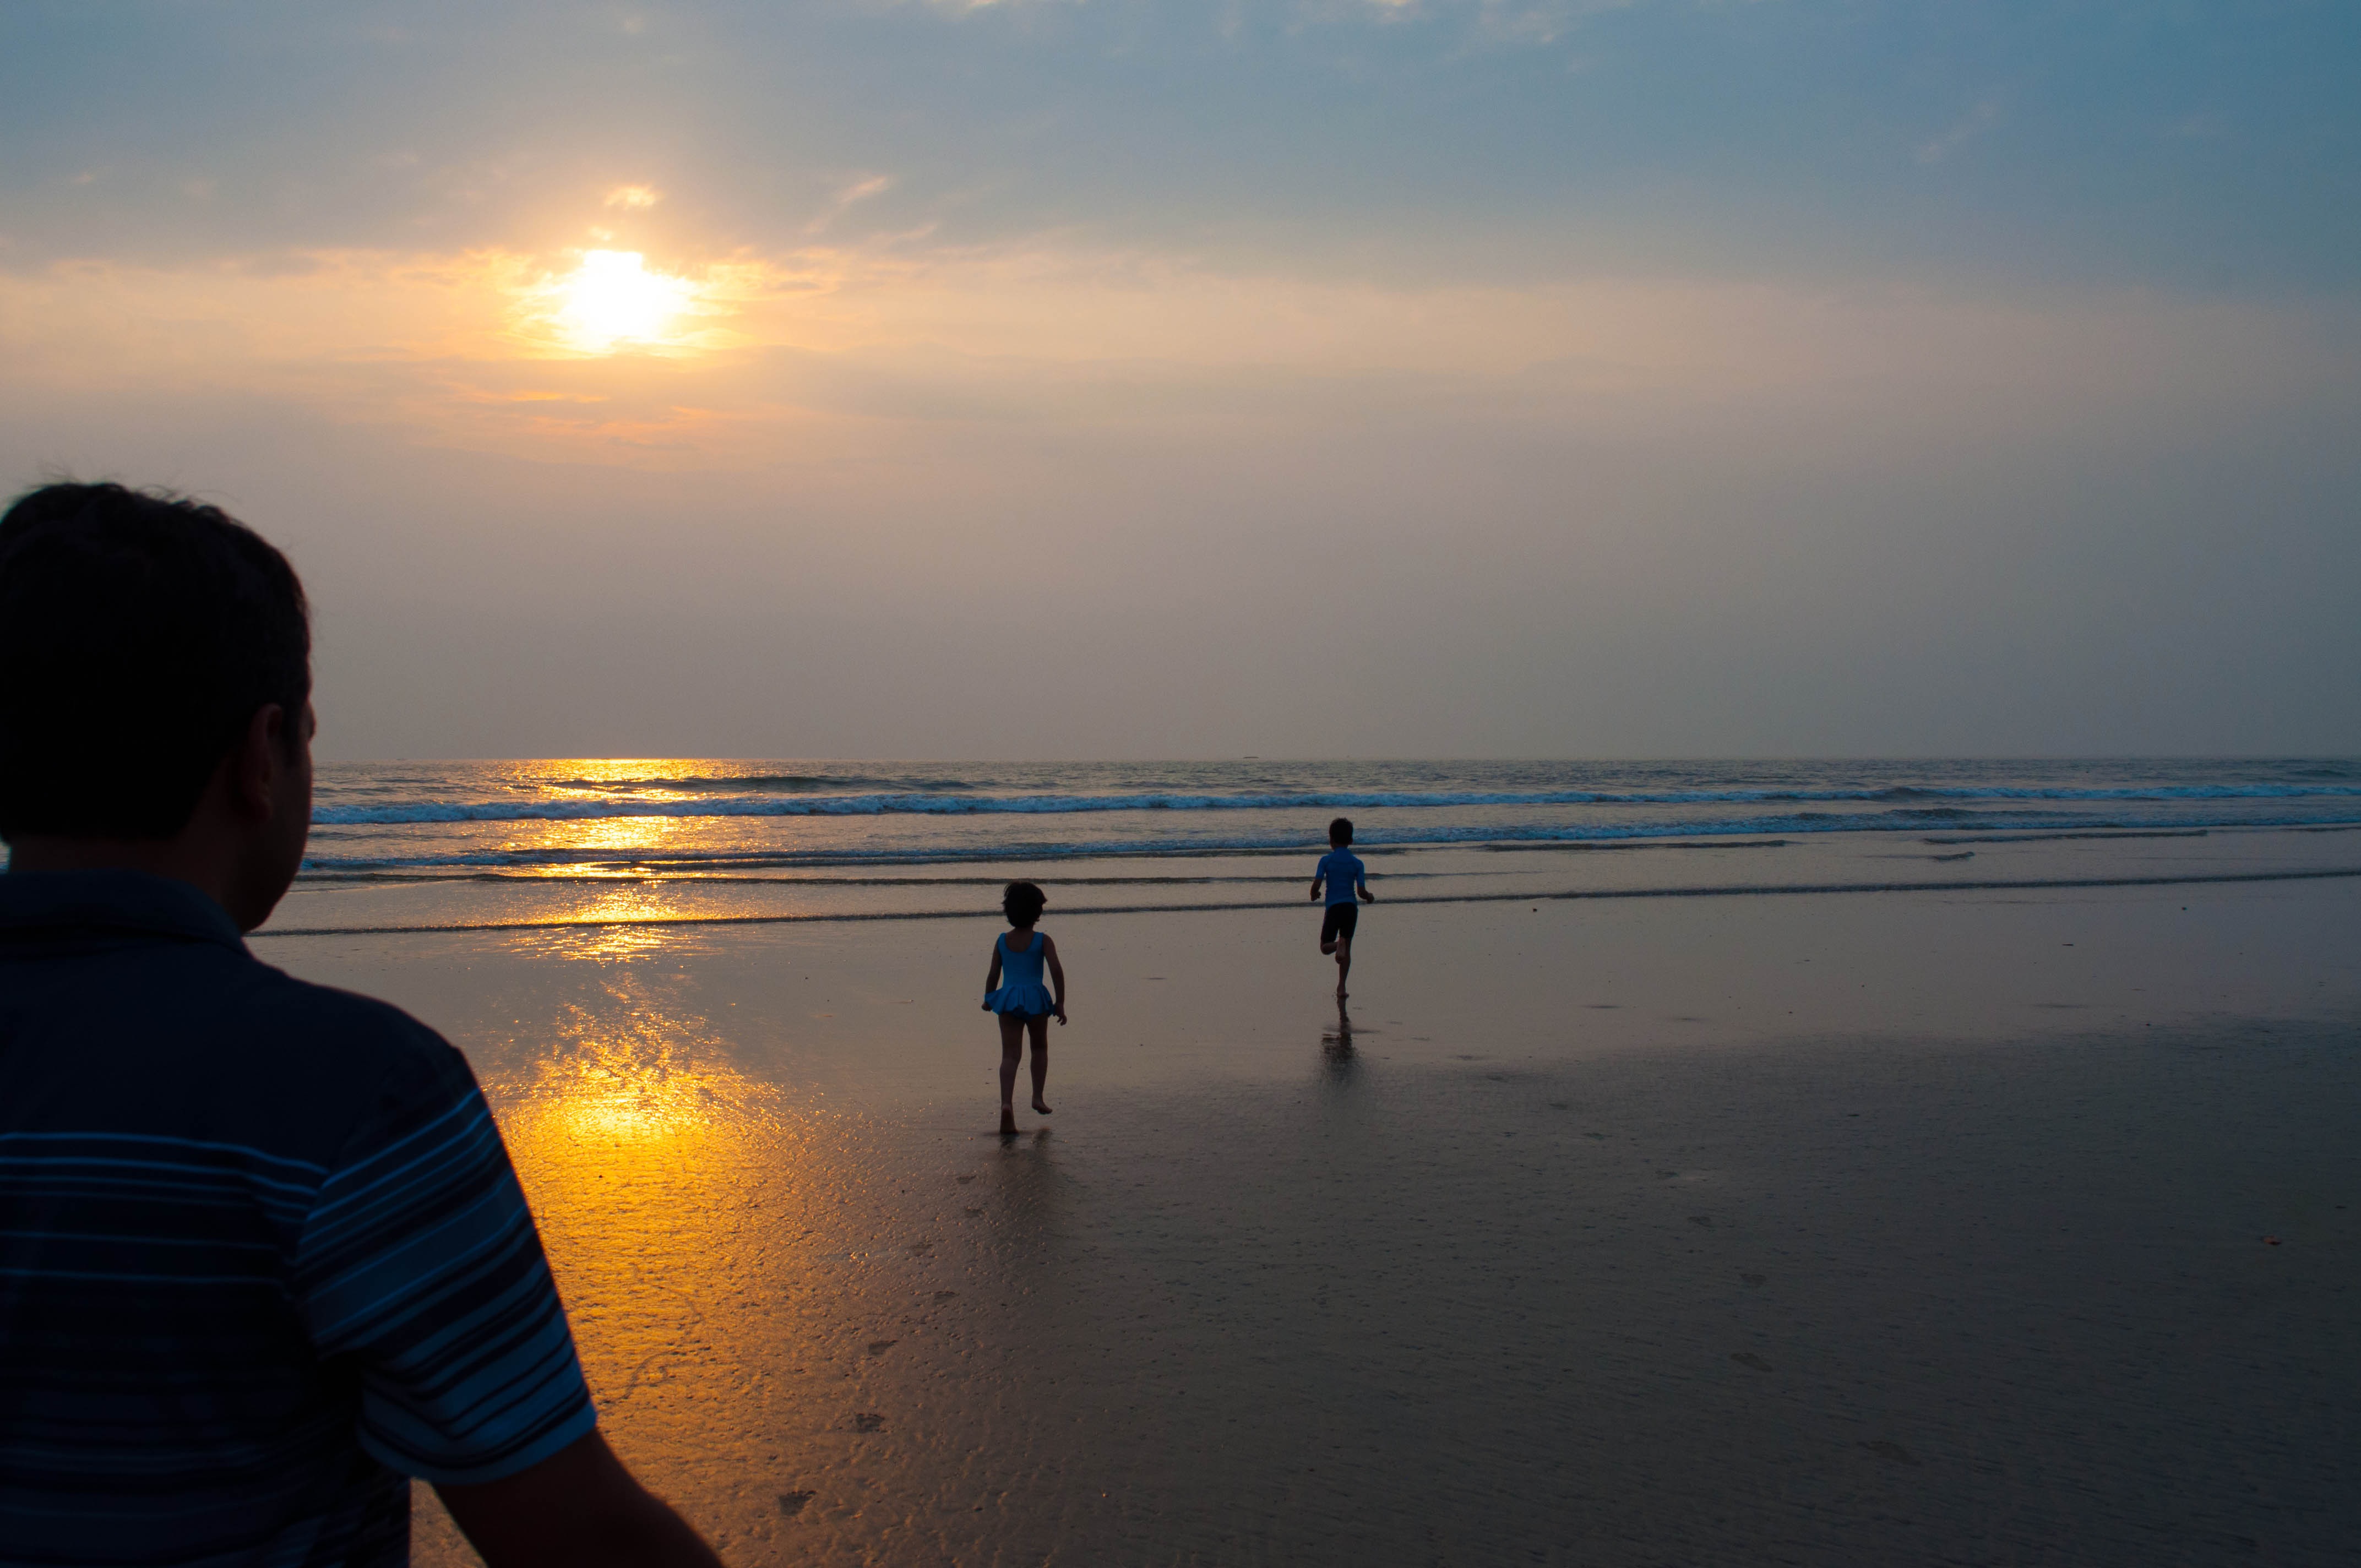
beach, sea, coast, ocean, horizon, sun, sunrise, sunset, sunlight, morning, shore, wave, dawn, vacation, dusk, evening, reflection, body of water, kids, happy, india